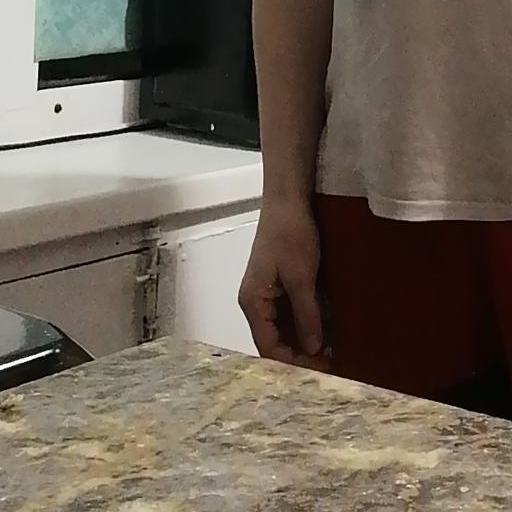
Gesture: no_gesture